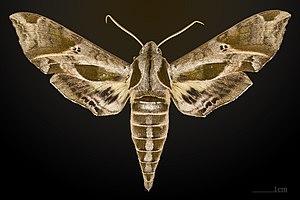
Eumorpha satellitia est une espèce d'insectes lépidoptères de la famille des Sphingidae, sous-famille des Macroglossinae, de la tribu des Philampelini et du genre Eumorpha.
La tribu des Philampelini regroupe des lépidoptères de la famille des Sphingidae, de la sous-famille des Macroglossinae.
Le genre Eumorpha regroupe des lépidoptères de la famille des Sphingidae, de la sous-famille des Macroglossinae et de la tribu des Philampelini.